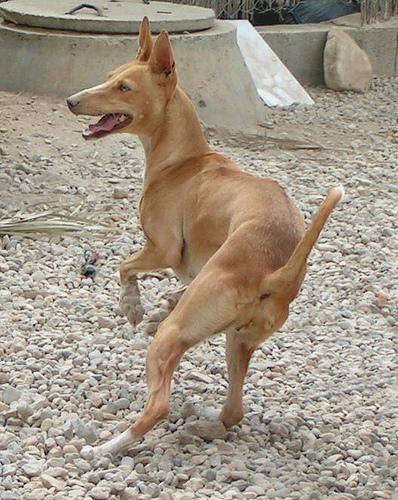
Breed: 210-n000006-Ibizan_hound